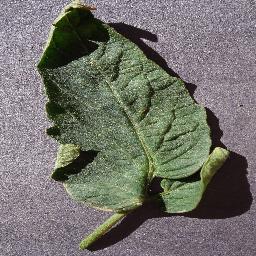
Label: Tomato___healthy